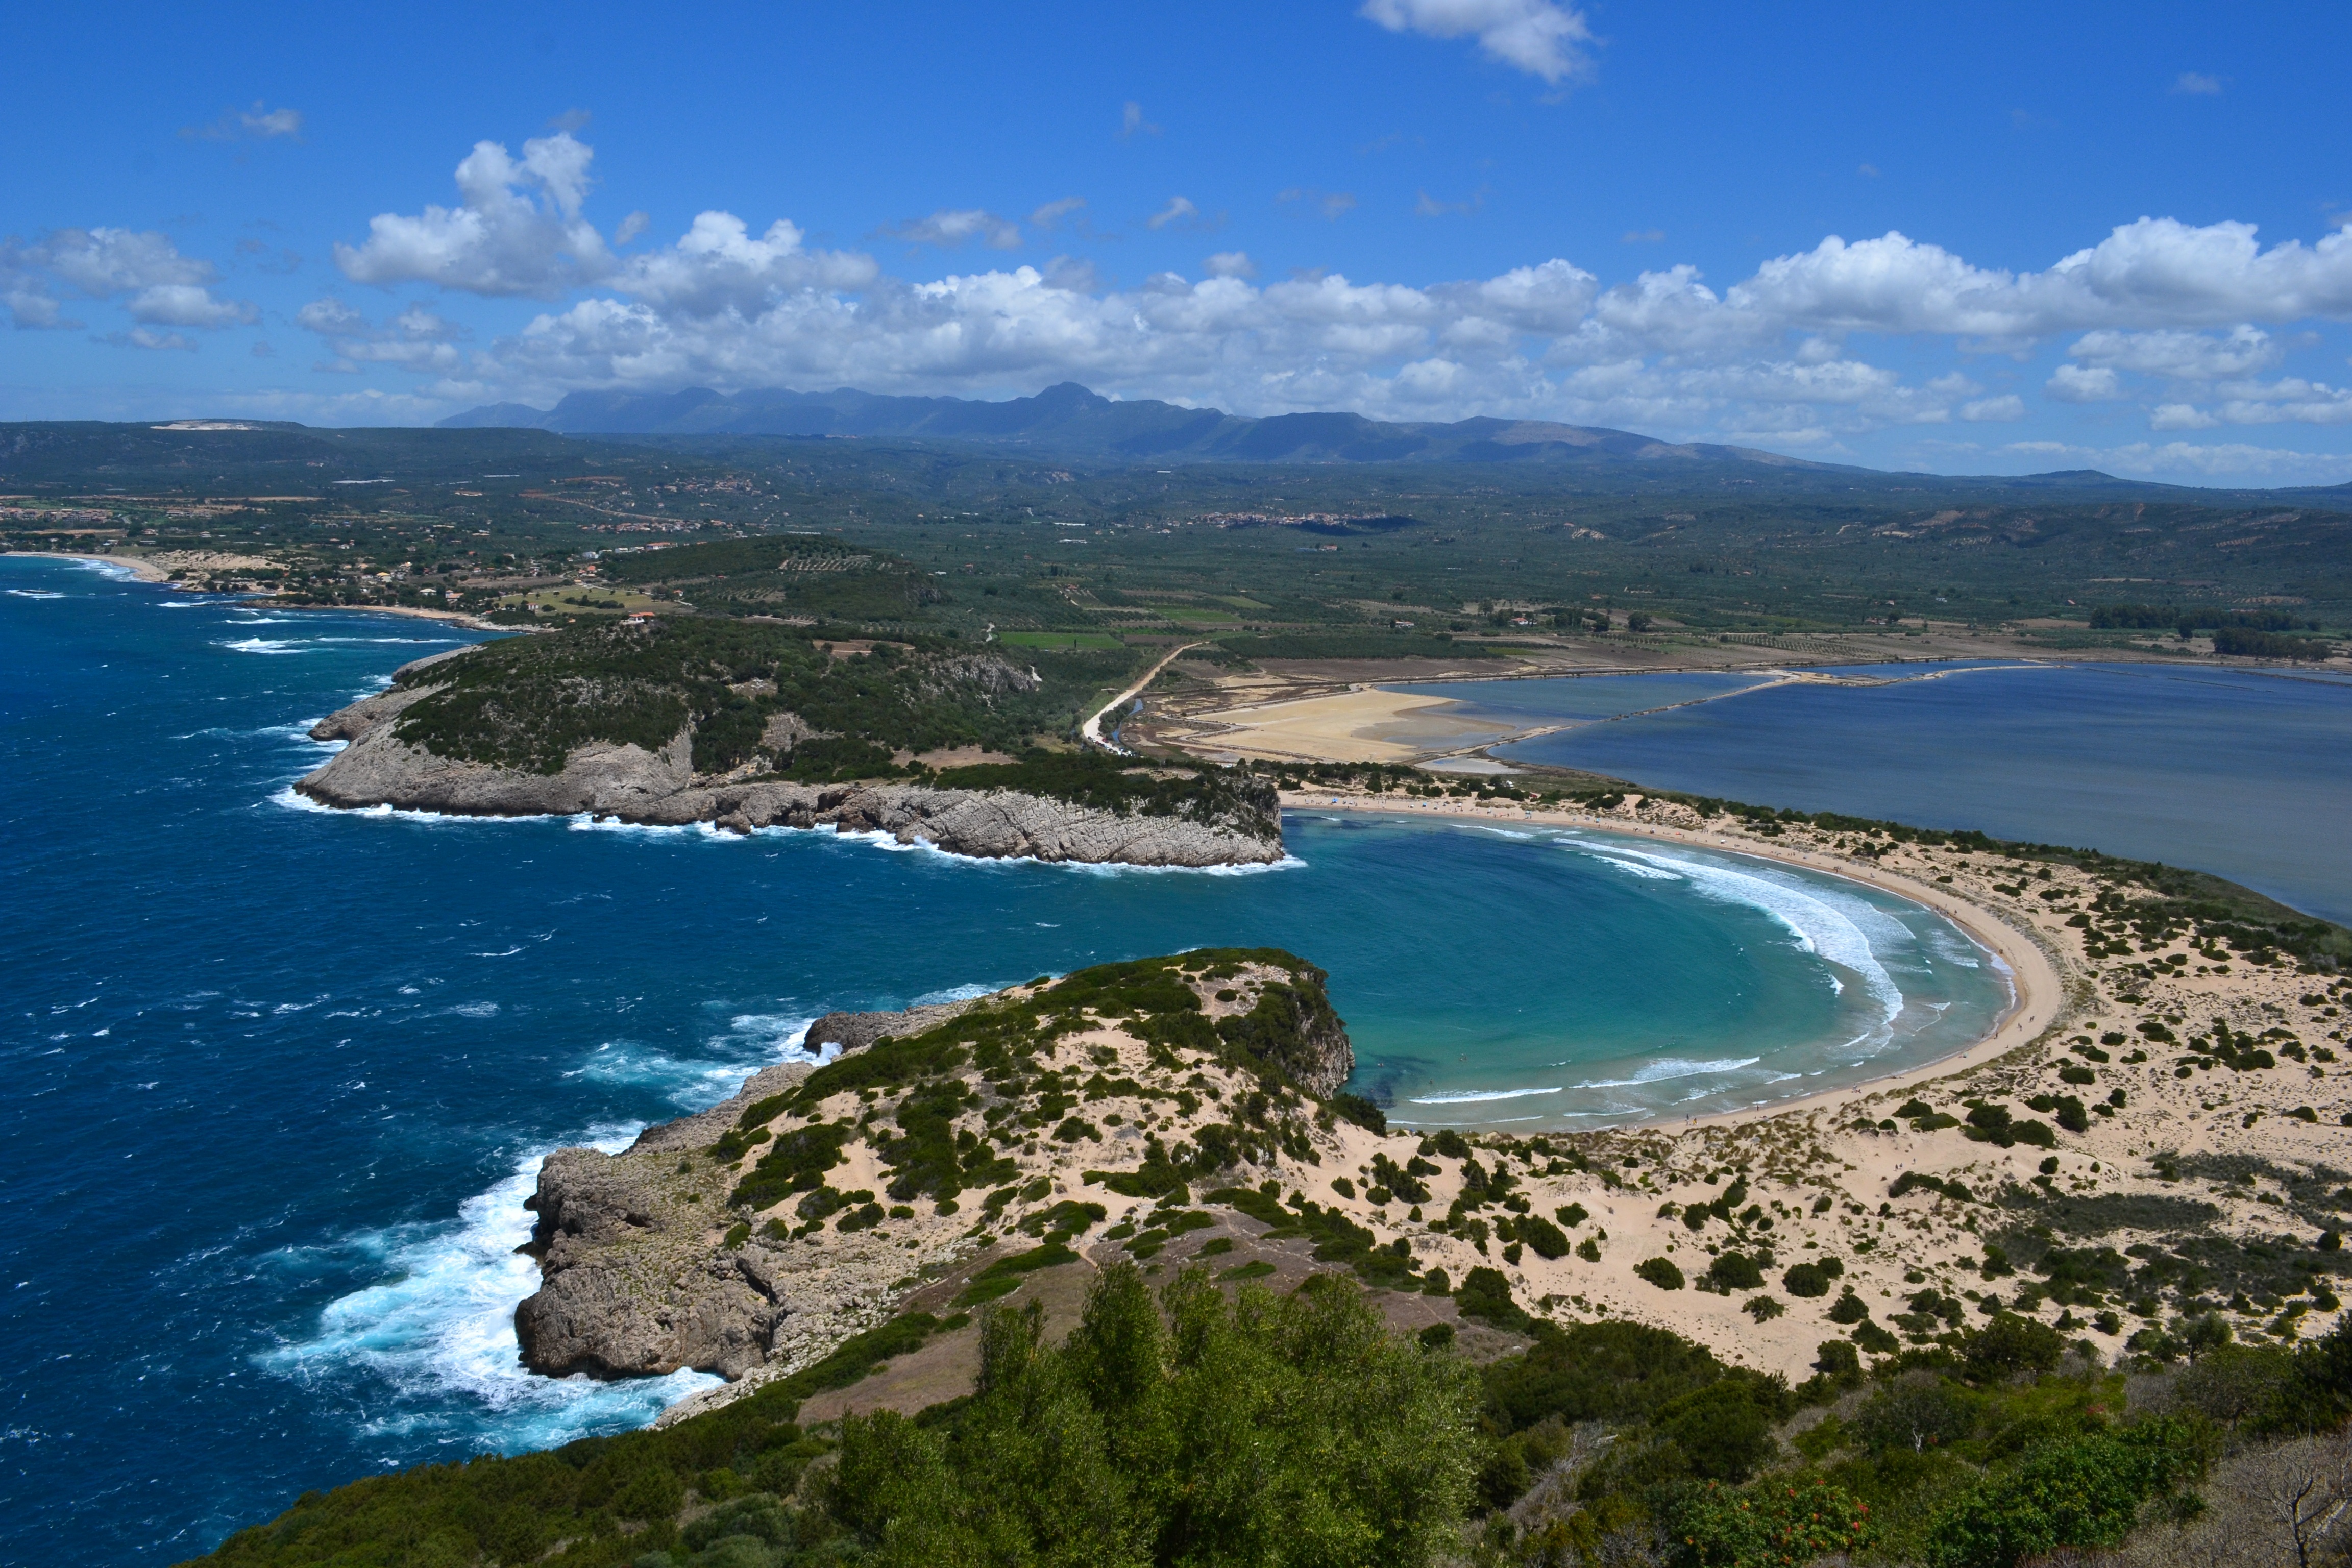
beach, sea, coast, water, ocean, shore, view, vacation, cliff, cove, lagoon, bay, island, peninsula, terrain, body of water, greece, archipelago, rocky coast, sea view, cape, islet, landform, aerial photography, geographical feature, promontory, voidkokilia